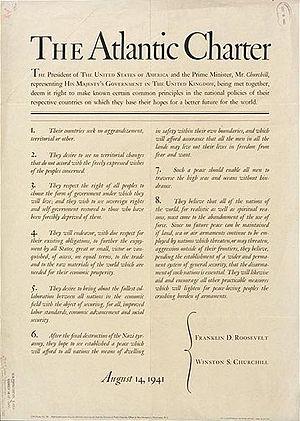
La Charte de l'Atlantique ou Charte atlantique, qui reprend et complète le discours des quatre libertés de Franklin Delano Roosevelt, « entreprend de jeter les fondements d'une nouvelle politique internationale ». Cette déclaration solennelle, faite le 14 août 1941, fait suite à la Conférence de l'Atlantique, du 9 au 12 août 1941, tenue à bord du navire de guerre USS Augusta, dans l'Atlantique, au large de Terre-Neuve, entre le président américain Franklin D. Roosevelt et le Premier ministre britannique Winston Churchill.